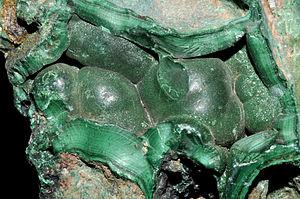
Malachite mamelonnée